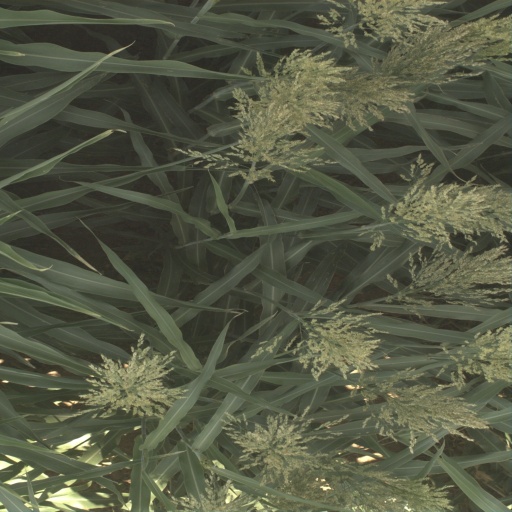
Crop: sorghum